Andrew Wood of Largo

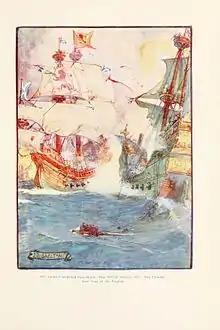
Sir Andrew with two ships 'The yellow Carvel' and 'The Flower' beat four of the English

Sir Andrew Wood of Largo (died 1515) was a Scottish sea captain. Beginning as a merchant in Leith, he was involved in national naval actions and rose to become Lord High Admiral of Scotland. He was knighted c. 1495. He may have transported James III across the Firth of Forth to escape the rebels in 1488.